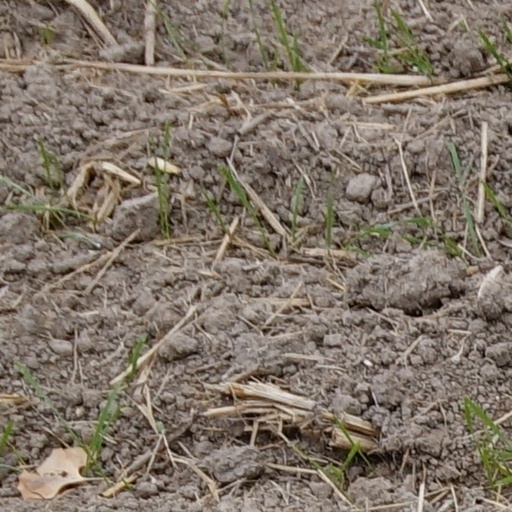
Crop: wheat